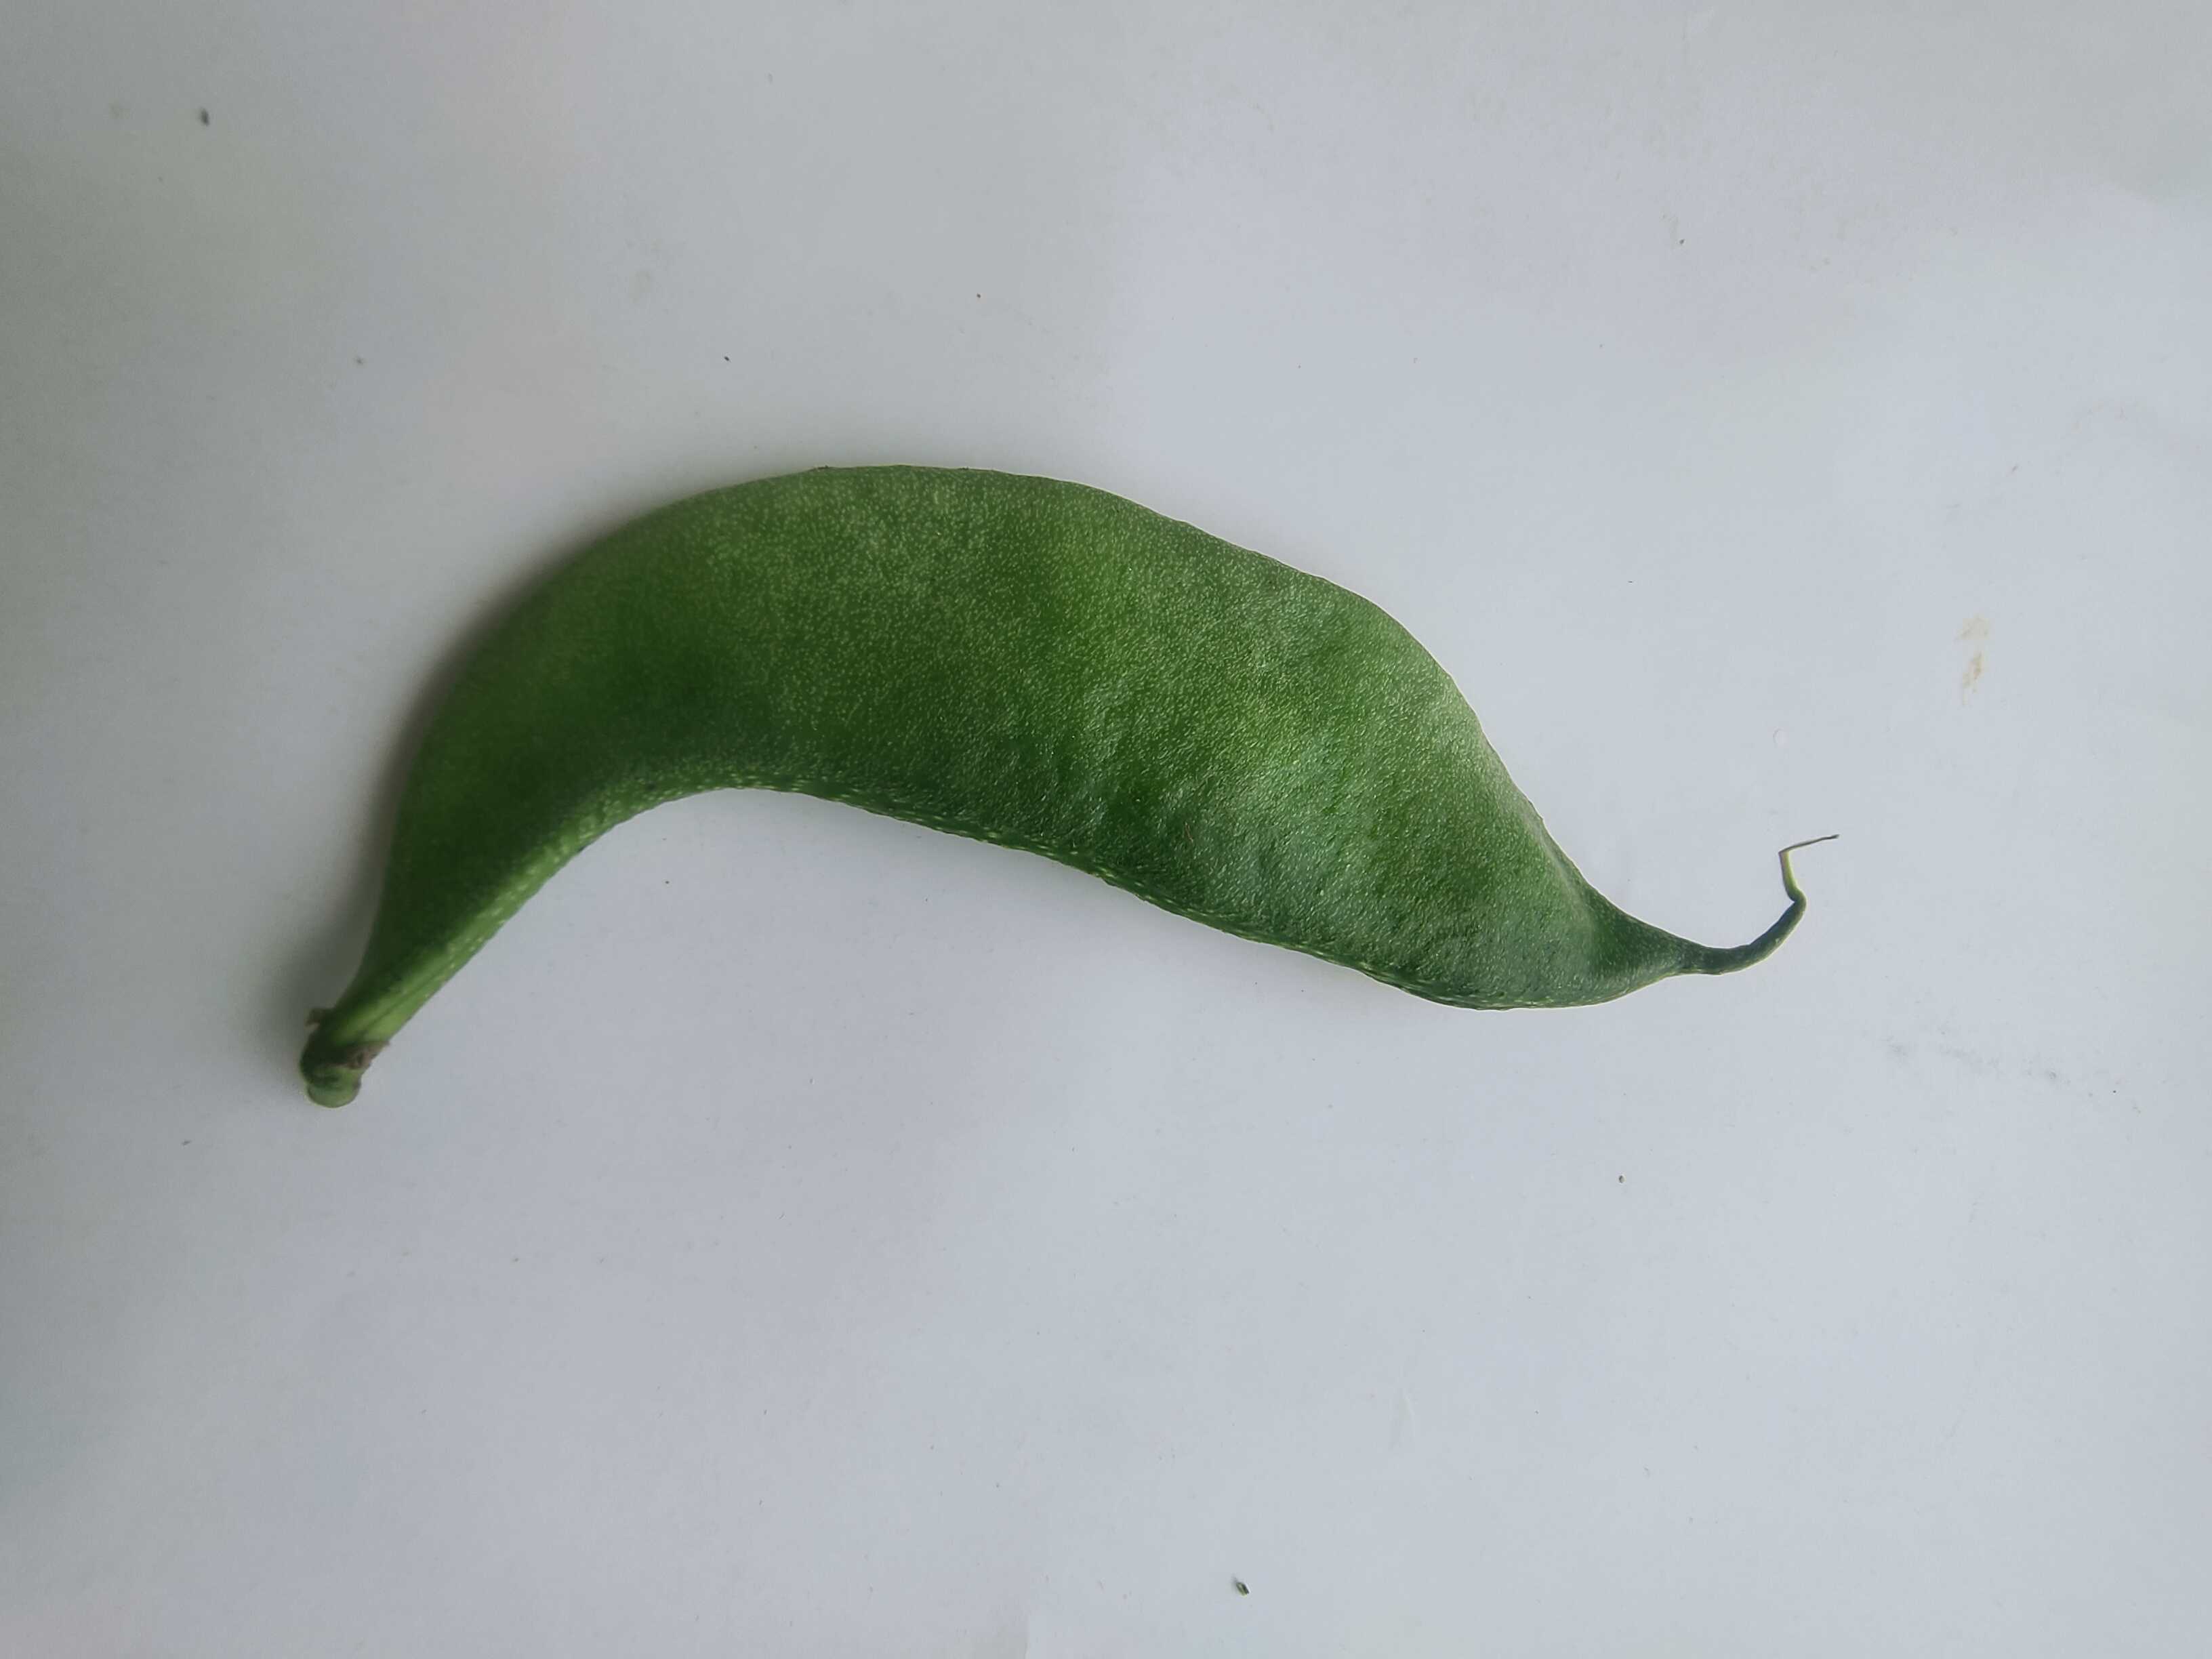
Label: Lablab purpureus